Susannah Scaroni

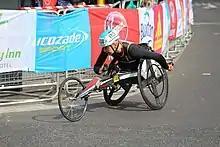
Scaroni at the 2017 London Marathon

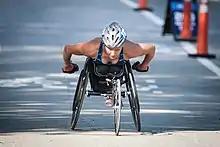
Sacroni in 2018

Scaroni has also competed in numerous marathon competitions including most marathons that are part of the World Marathon Majors.